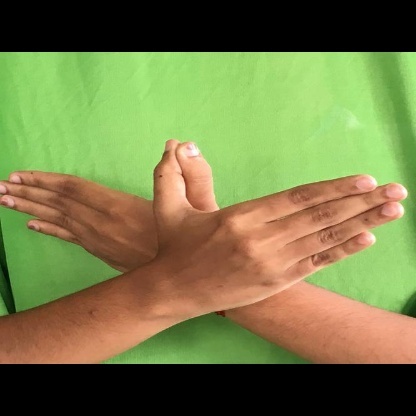
Mudra: Garuda